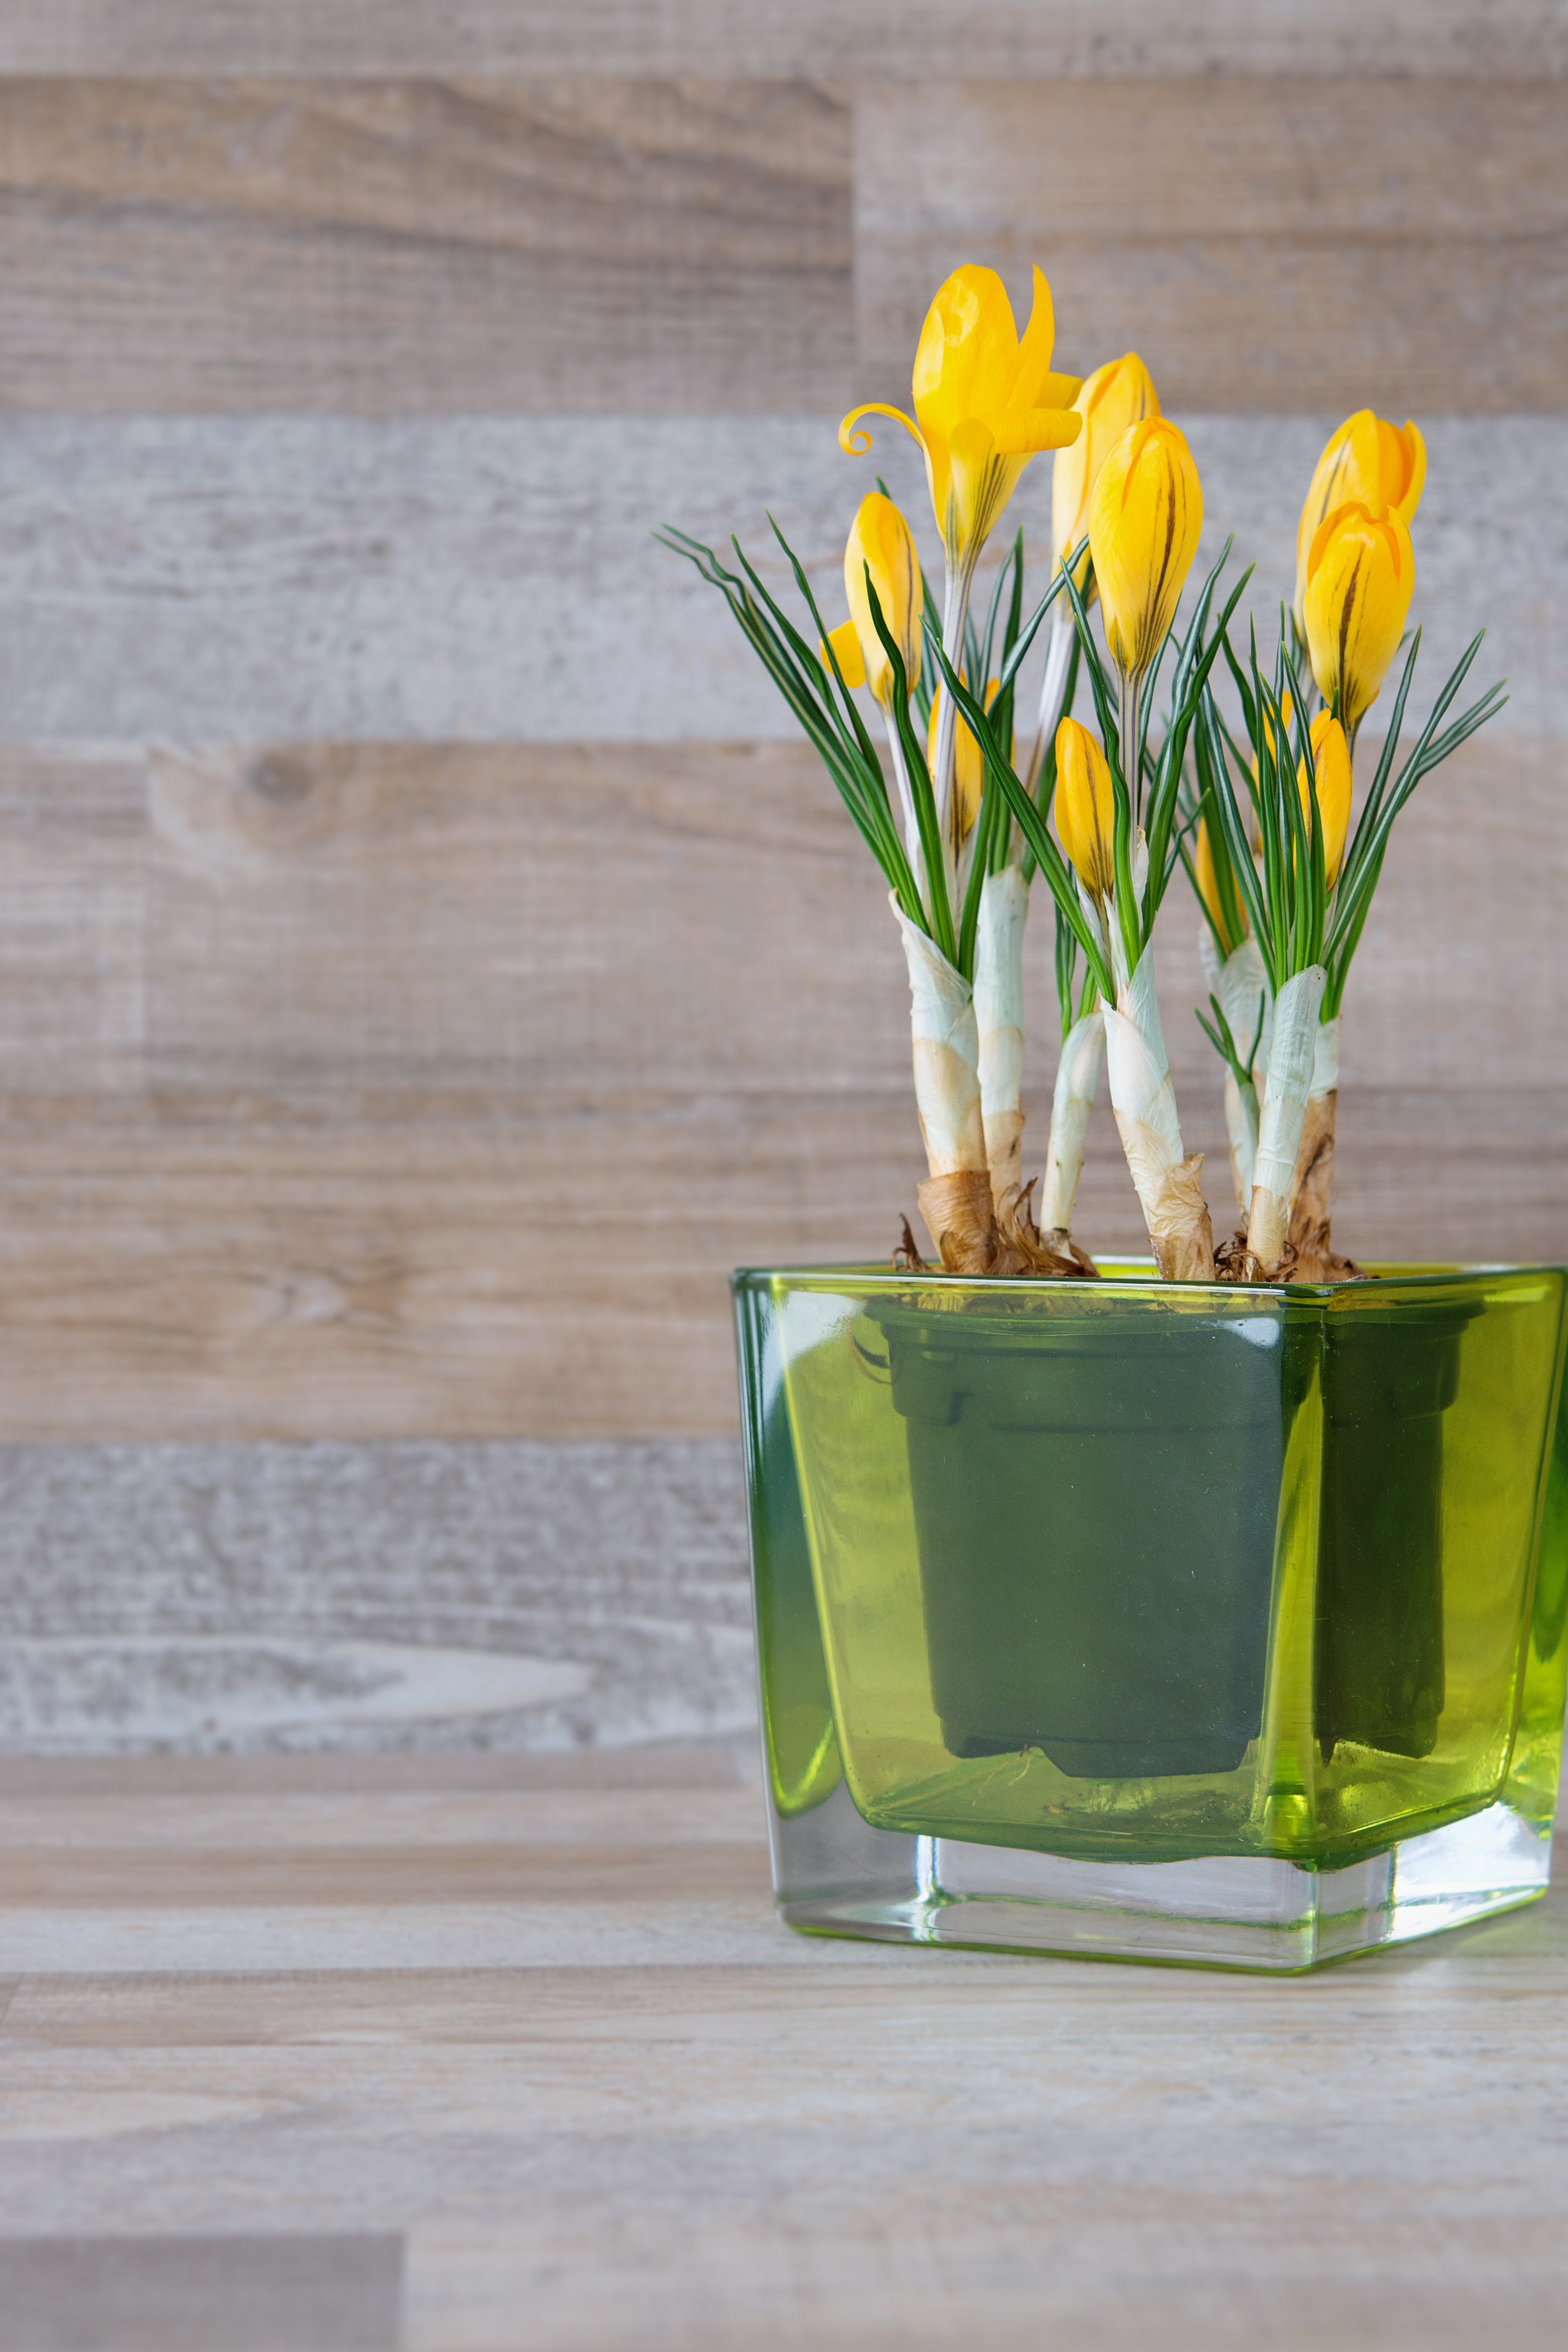
plant, flower, glass, tulip, vase, spring, green, yellow, close, flowers, negative space, flowerpot, crocus, floristry, early bloomer, spring flower, text freedom, flowering plant, flower bouquet, floral design, yellow spring flower, grass family, land plant, flower arranging